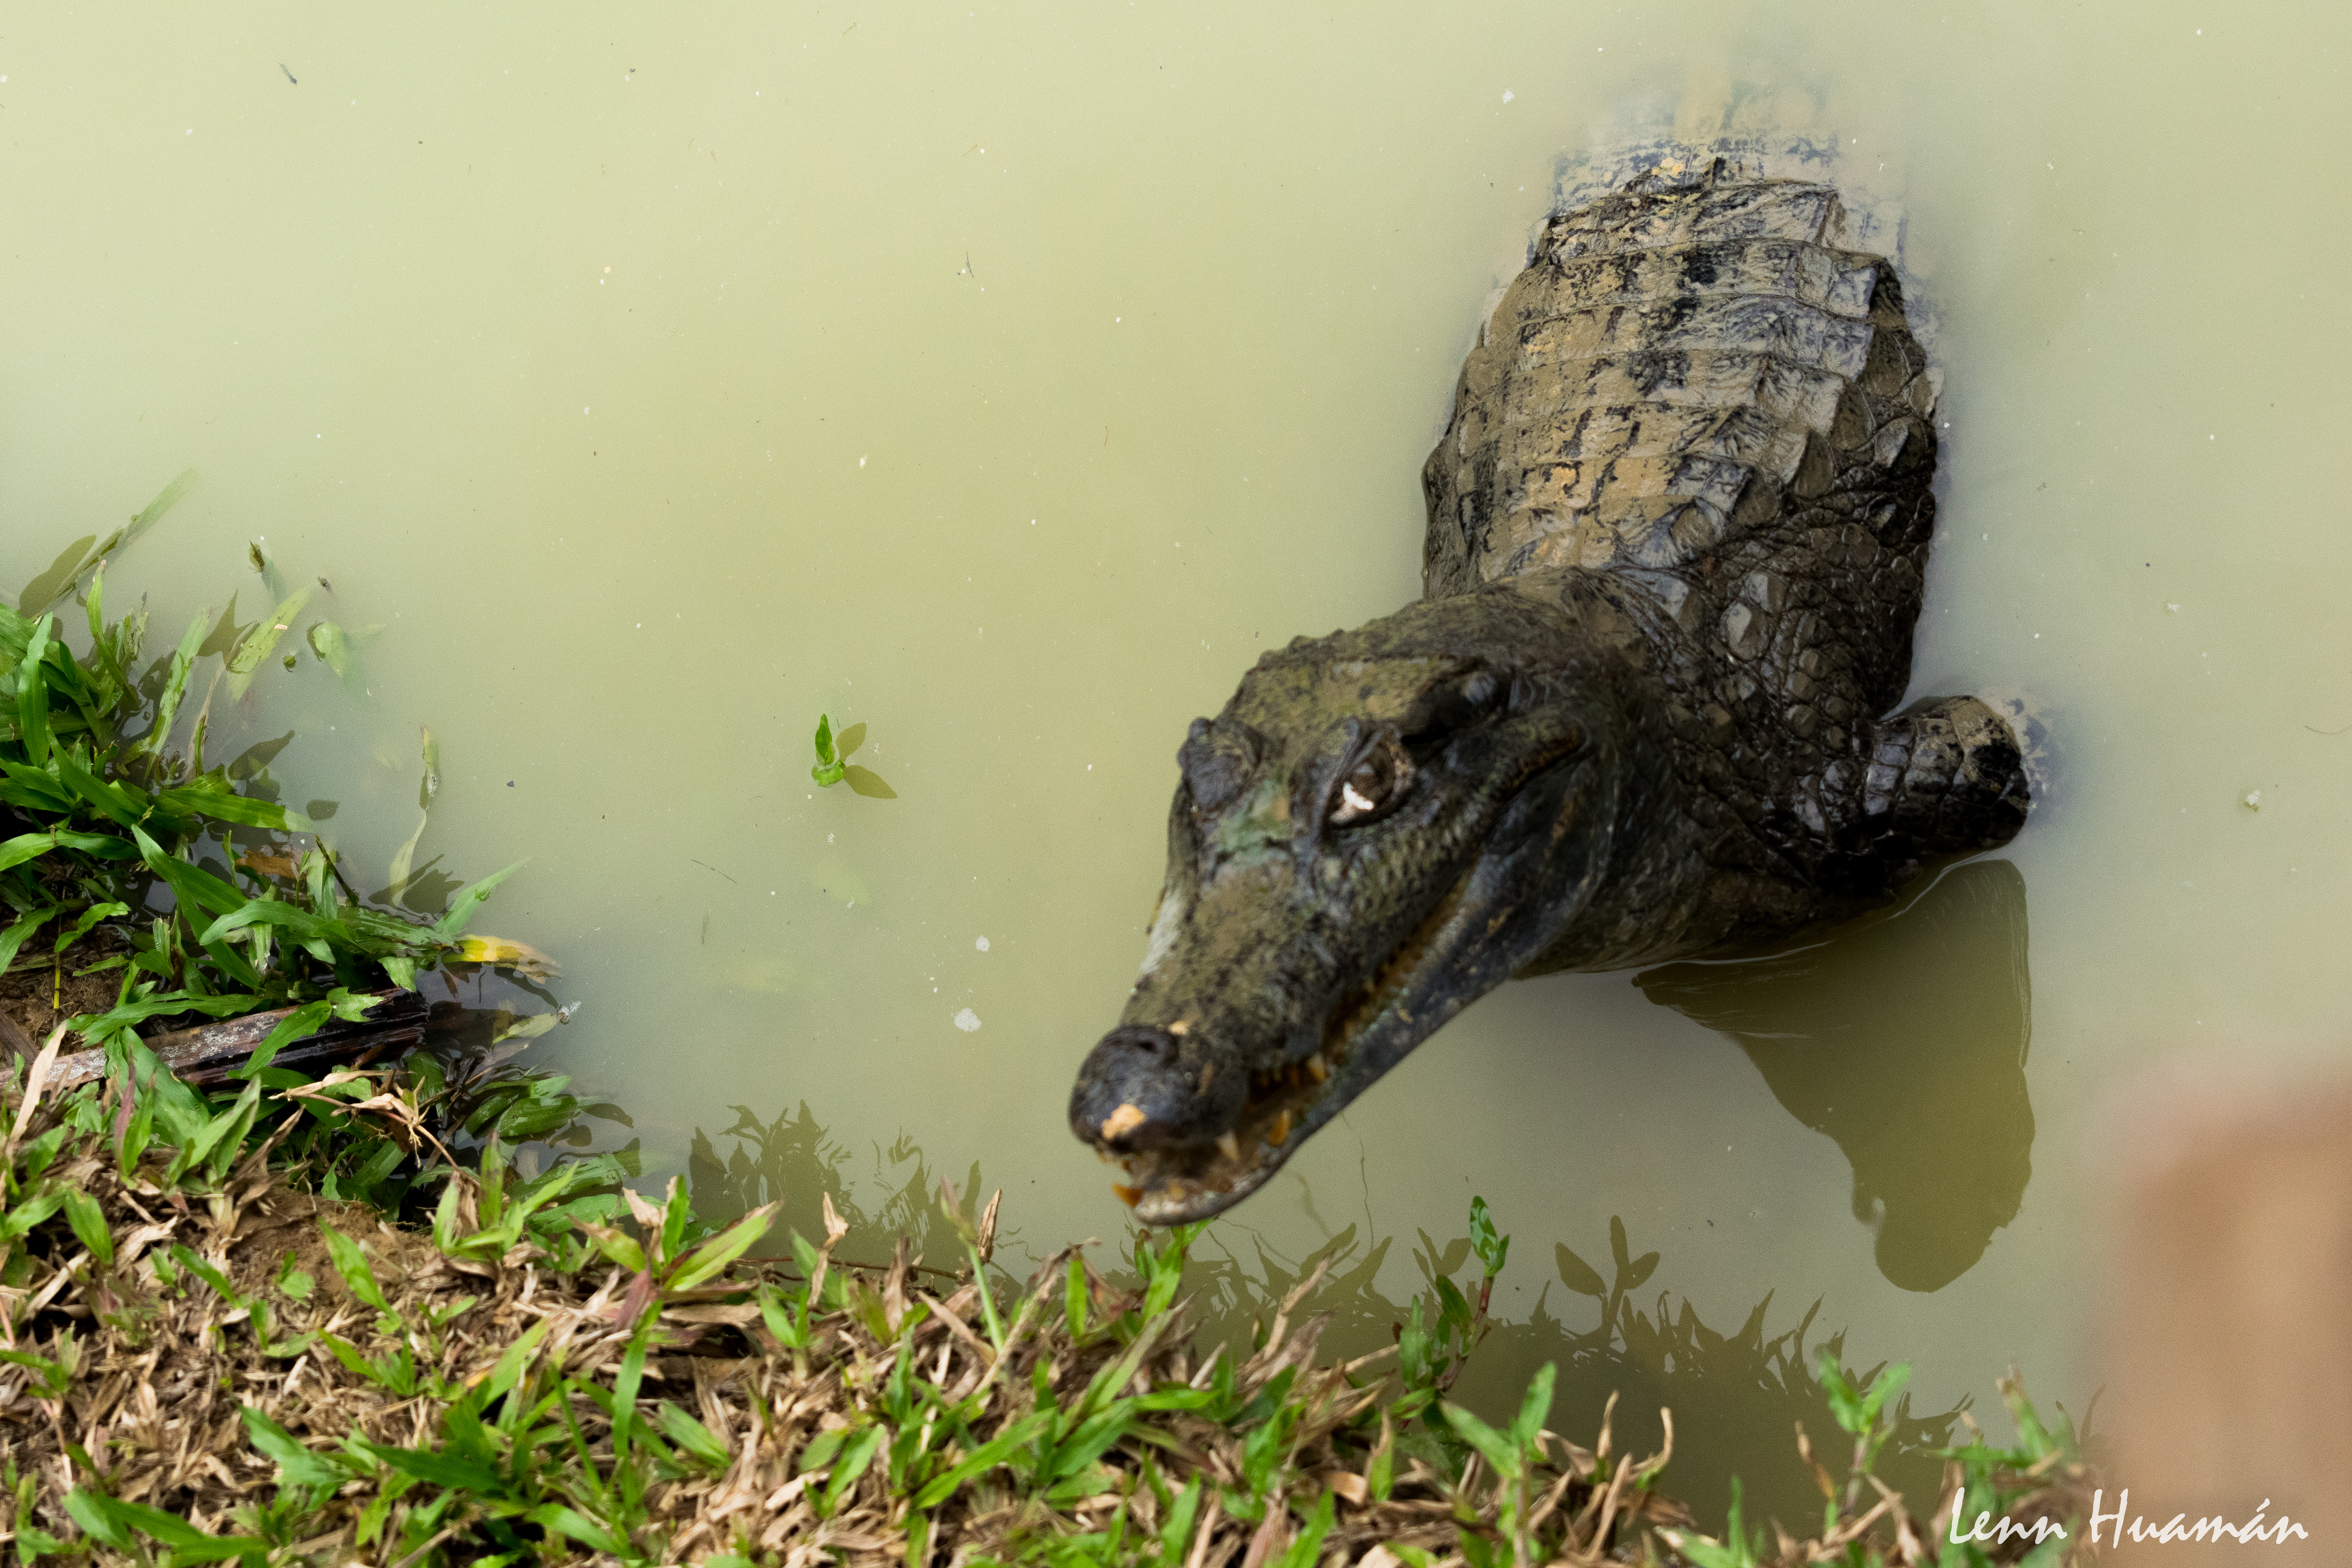
amazon, lizard, Iquitos, Fundo Pedrito, crocodilia, reptile, alligator, american alligator, crocodile, fauna, nile crocodile, terrestrial animal, organism, common snapping turtle